X-Force (comic book)

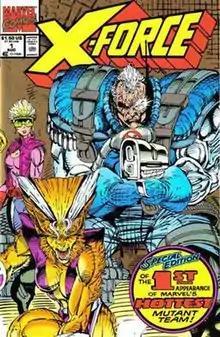
Cover for "X-Force #1" (August 1991) Art by Rob Liefeld

X-Force is an ongoing comic book series featuring the fictional superhero team of the same name, published by Marvel Comics in various incarnations beginning in 1991.